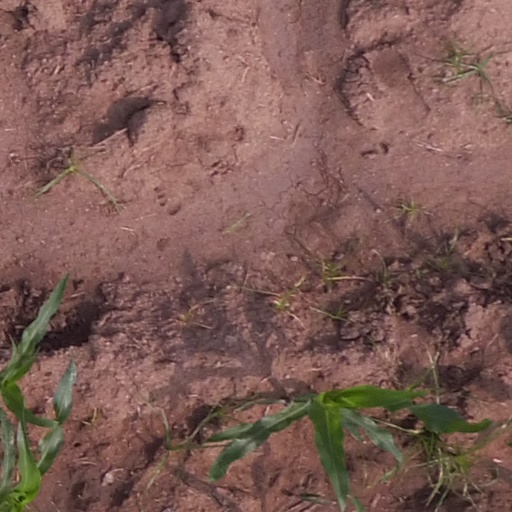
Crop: maize; corn